Maius

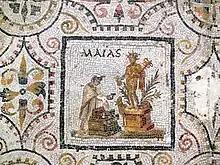
May is represented by the veneration of Mercury on this panel from a Roman mosaic of the months (from El Djem, Tunisia, first half of 3rd century AD)

Maius or mensis Maius (May) was the fifth month of the ancient Roman calendar in the classical period, following "Aprilis" (April) and preceding "Iunius" (June). On the oldest Roman calendar that had begun with March, it was the third of ten months in the year. May had 31 days.